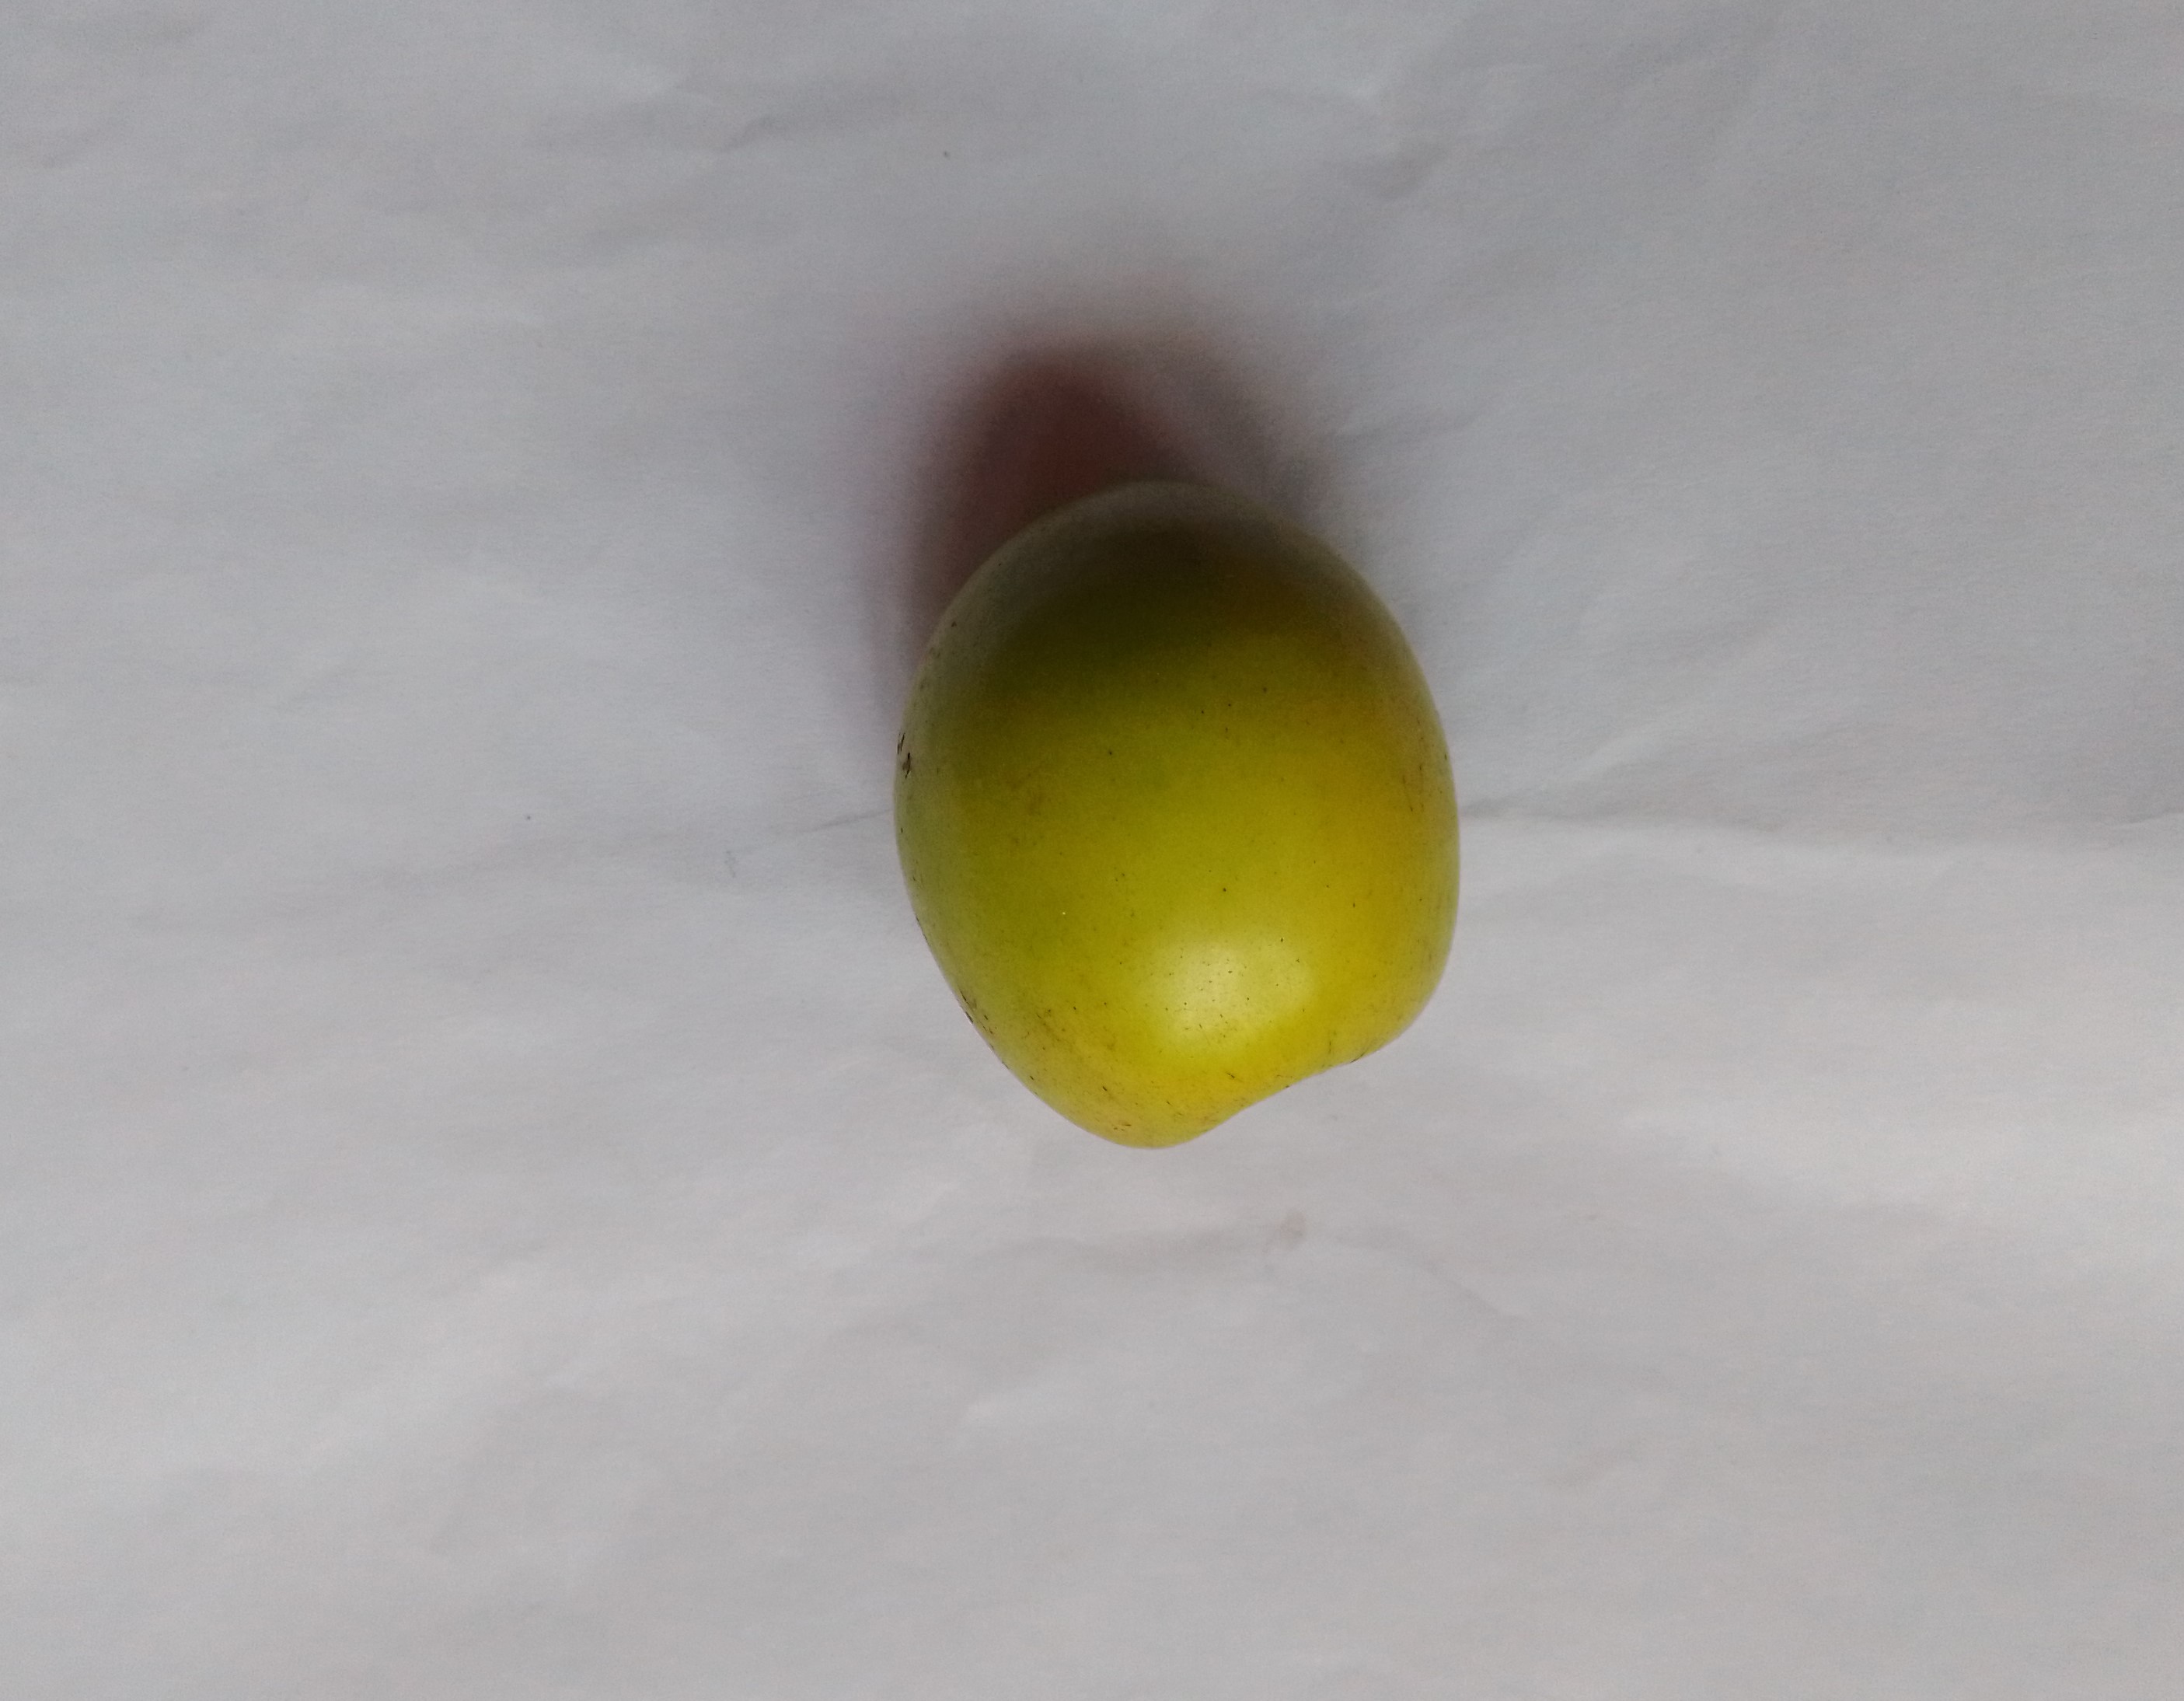
Fruit: jujube
Condition: fresh